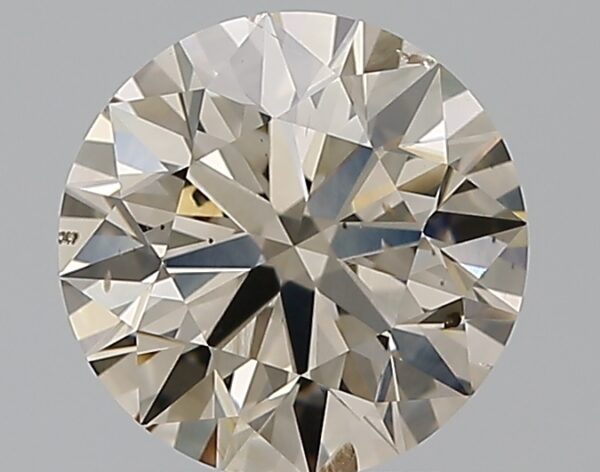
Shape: round
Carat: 2.01
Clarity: SI2
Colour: N
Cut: EX
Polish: EX
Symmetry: EX
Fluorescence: F
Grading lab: GIA
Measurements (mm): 8.01 x 8.06 x 5.04